Question: What person is falling?
Tambaya: Wani mutum ne yake faɗowa?
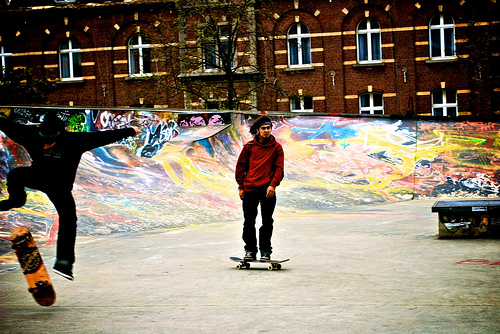
Answer: The person in black.
Amsa: Mutumin da ya saka baƙi.